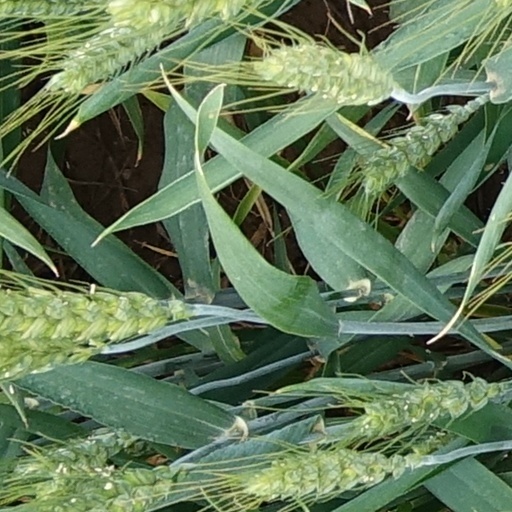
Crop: wheat